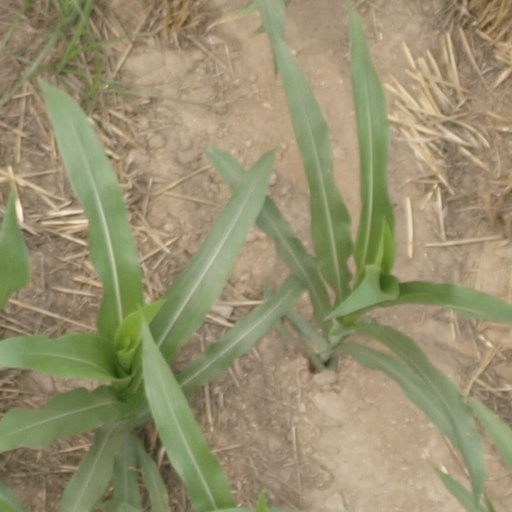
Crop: maize; corn